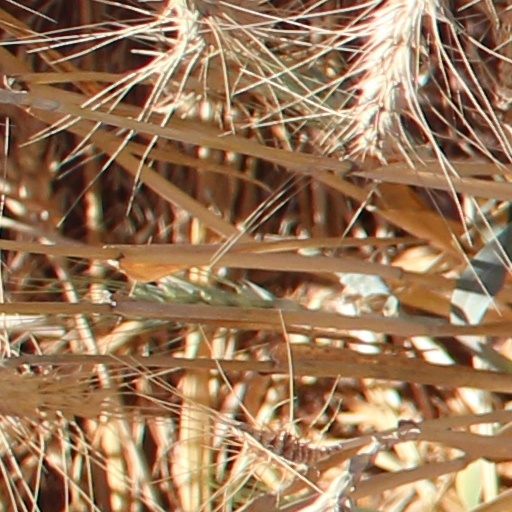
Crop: wheat